Alessandro Nannini

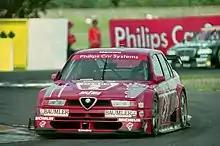
Nannini driving for Alfa Romeo at Donington Park during the 1994 Deutsche Tourenwagen Meisterschaft season.

Once sufficiently recovered, Ferrari offered Nannini a test drive on its private Fiorano Circuit in 1992. Nannini completed a total of 38 laps driving Jean Alesi's Ferrari F92A, which featured a specially modified steering wheel. In 1996, Benetton's Flavio Briatore also honoured the promise of a test drive, which took place at Estoril aboard a B196.